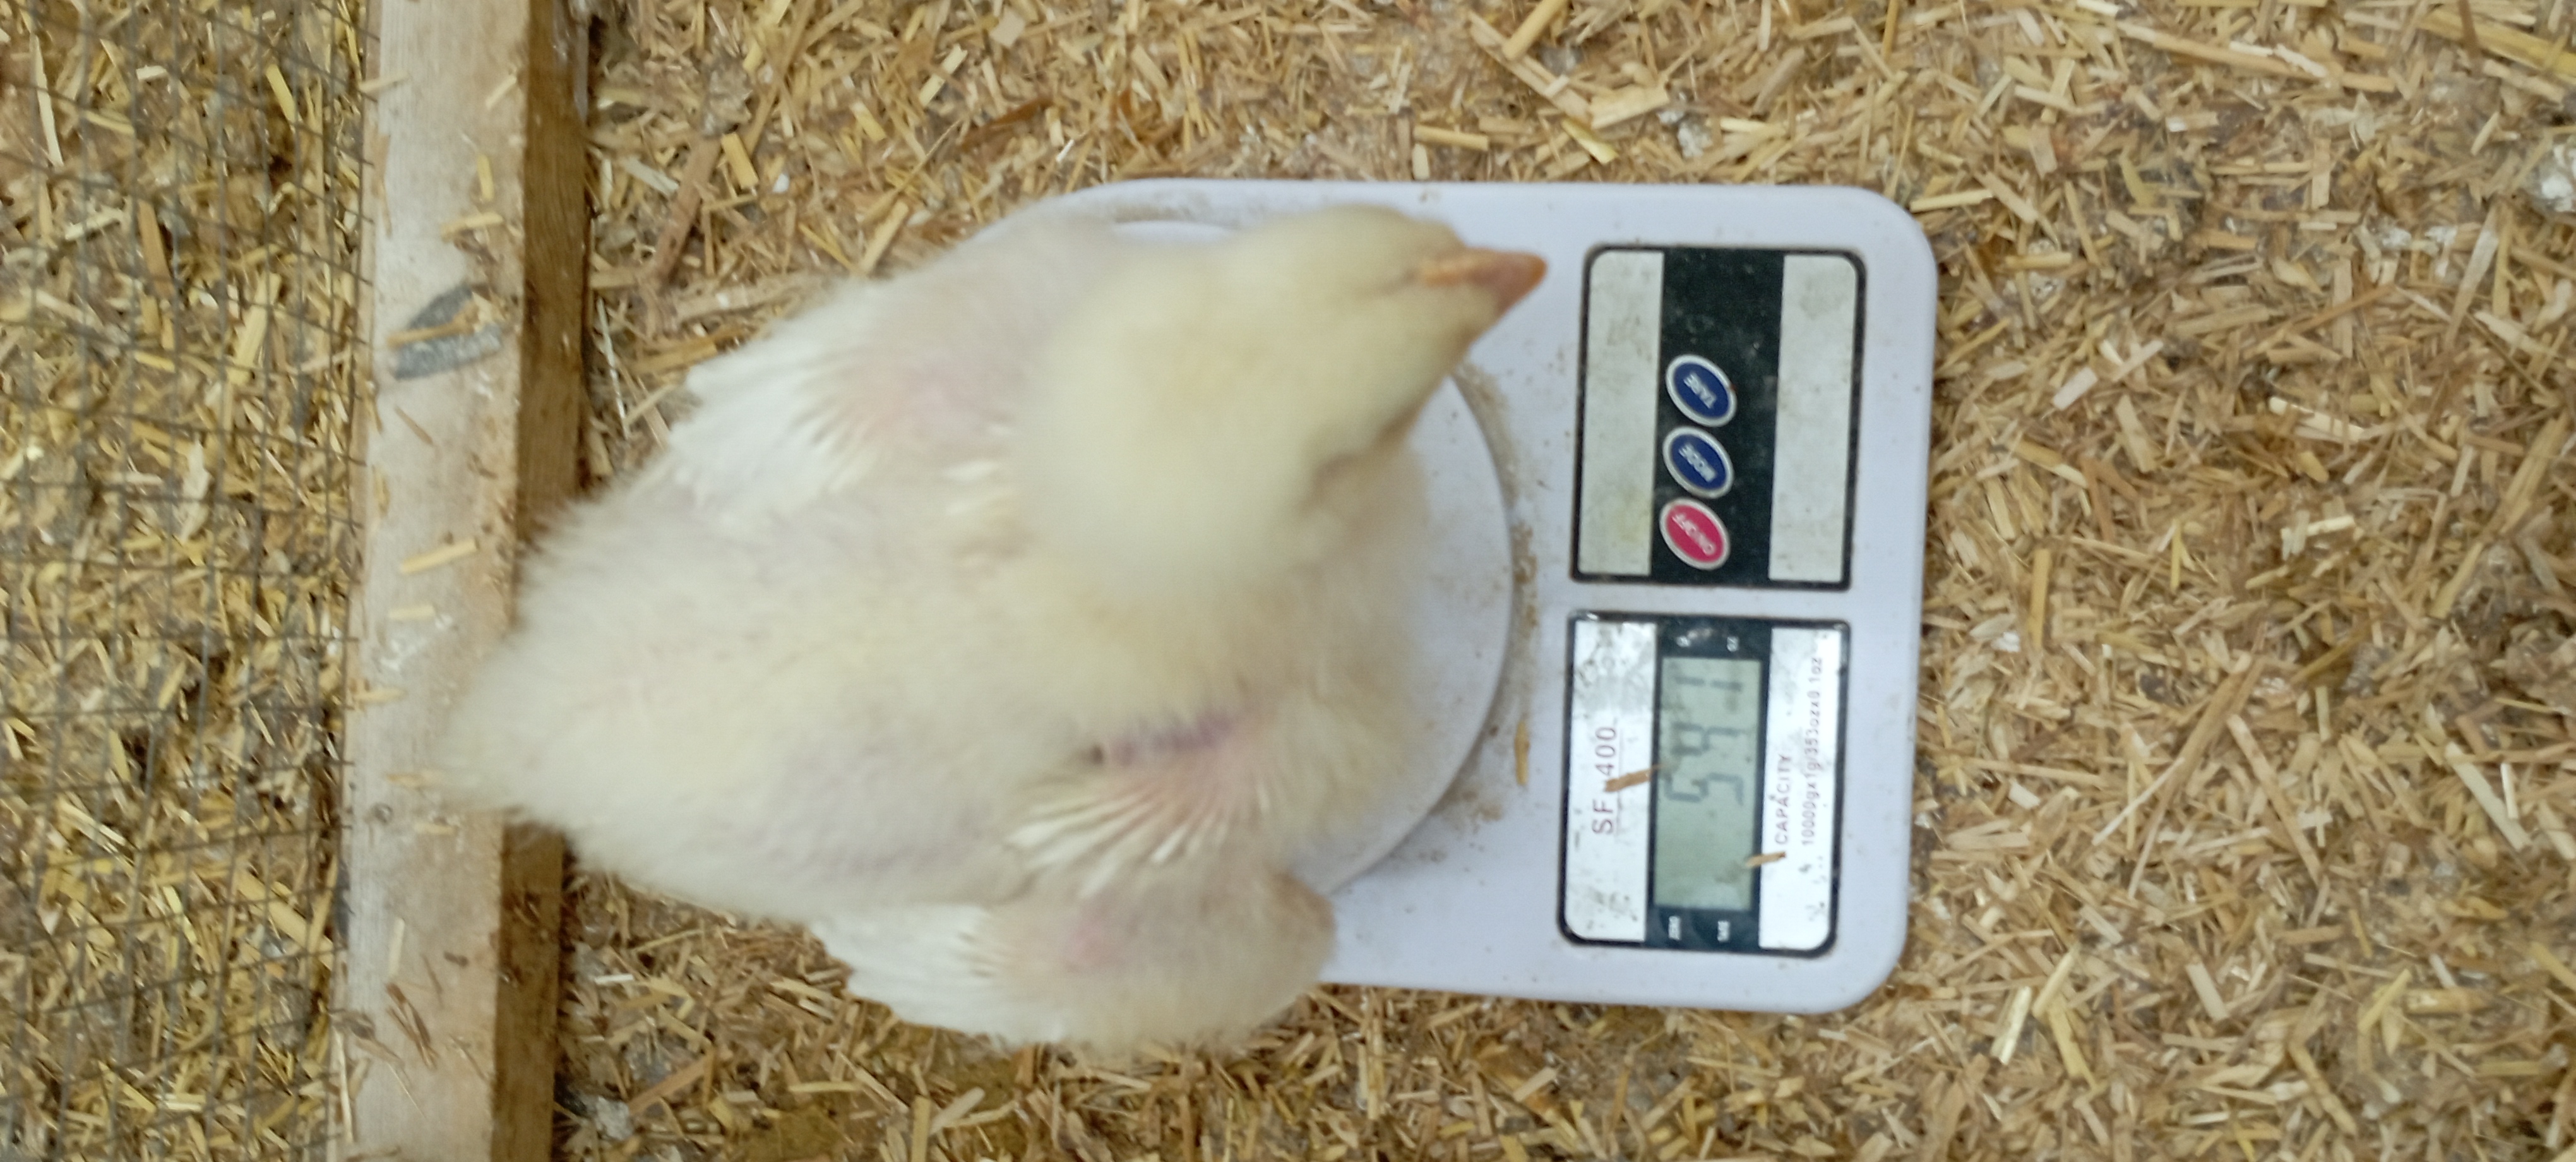
Weight: 541 g